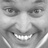
Emotion: happy